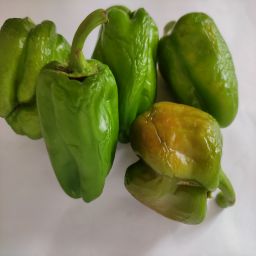
Crop: Bell Pepper
Quality: Old